Divankhana (Shirvanshah's Palace)

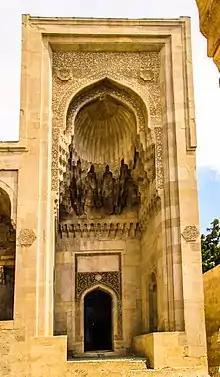
Facade of portal in Divankhana

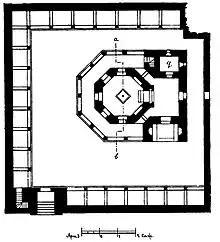
Plan of Divankhana

The columns are combined in the rear of the rotunda, respectively, by the volume of the hall through horizontal blocks of flat stone. The tectonics of architectural masses are marked by the constructive forms, and the large scale of the building has been adapted to all architectural elements and details. The peculiarity of the order is individually characterized by the rarity in the general composition of the rotunda.